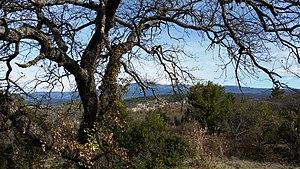
Le Mont Ventoux et le village de Méthamis
Méthamis est une commune française située dans le département de Vaucluse, en région Provence-Alpes-Côte d'Azur.